IAMX

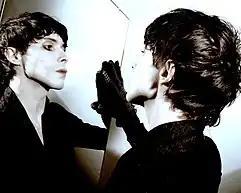

IAMX's second album, "The Alternative", had its first physical release in April 2006 in Europe, and its European and UK digital release October 2007. In November 2007, it was released physically in the UK and Ireland; then in May 2008, it was released on Metropolis Records in the US. The European and US versions had variant covers, with the US version featuring black tape over the face on the cover, rather than the original yellow tape. European and US versions also featured alternate versions of several tracks such as a hidden instrumental string version of "Spit It Out", which was arranged and recorded by Audrey Morse, added production, and new backing vocals from Janine Gezang, who had recently joined the live line-up as backing vocalist, bassist, and keyboardist.